Antons Kūkojs

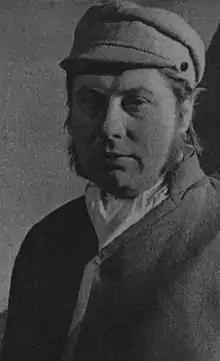
Kūkojs in 1976

Antons Kūkojs (23 December 1940 – 18 April July 2007) was a Latvian and Latgalian poet, painter and theatre director. In 2000, he was awarded with the Order of the Three Stars.